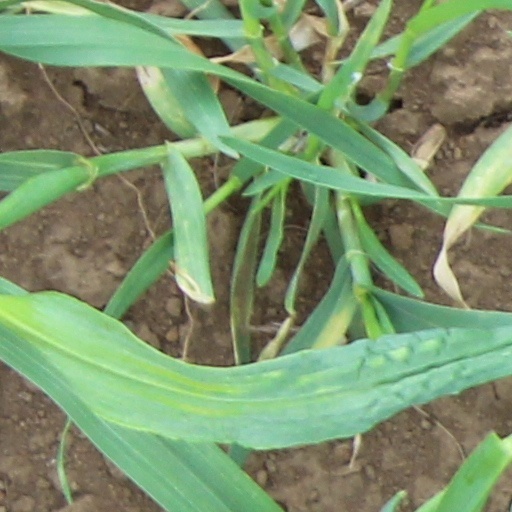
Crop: wheat